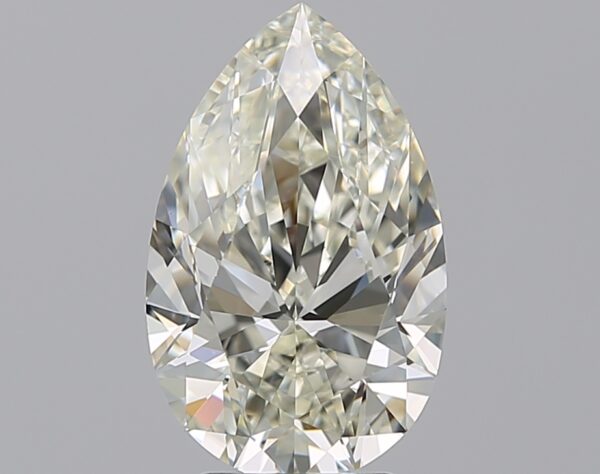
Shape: pear
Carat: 3.5
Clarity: IF
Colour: K
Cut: EX
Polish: EX
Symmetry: EX
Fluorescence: F
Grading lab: GIA
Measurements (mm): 13.12 x 8.2 x 5.16